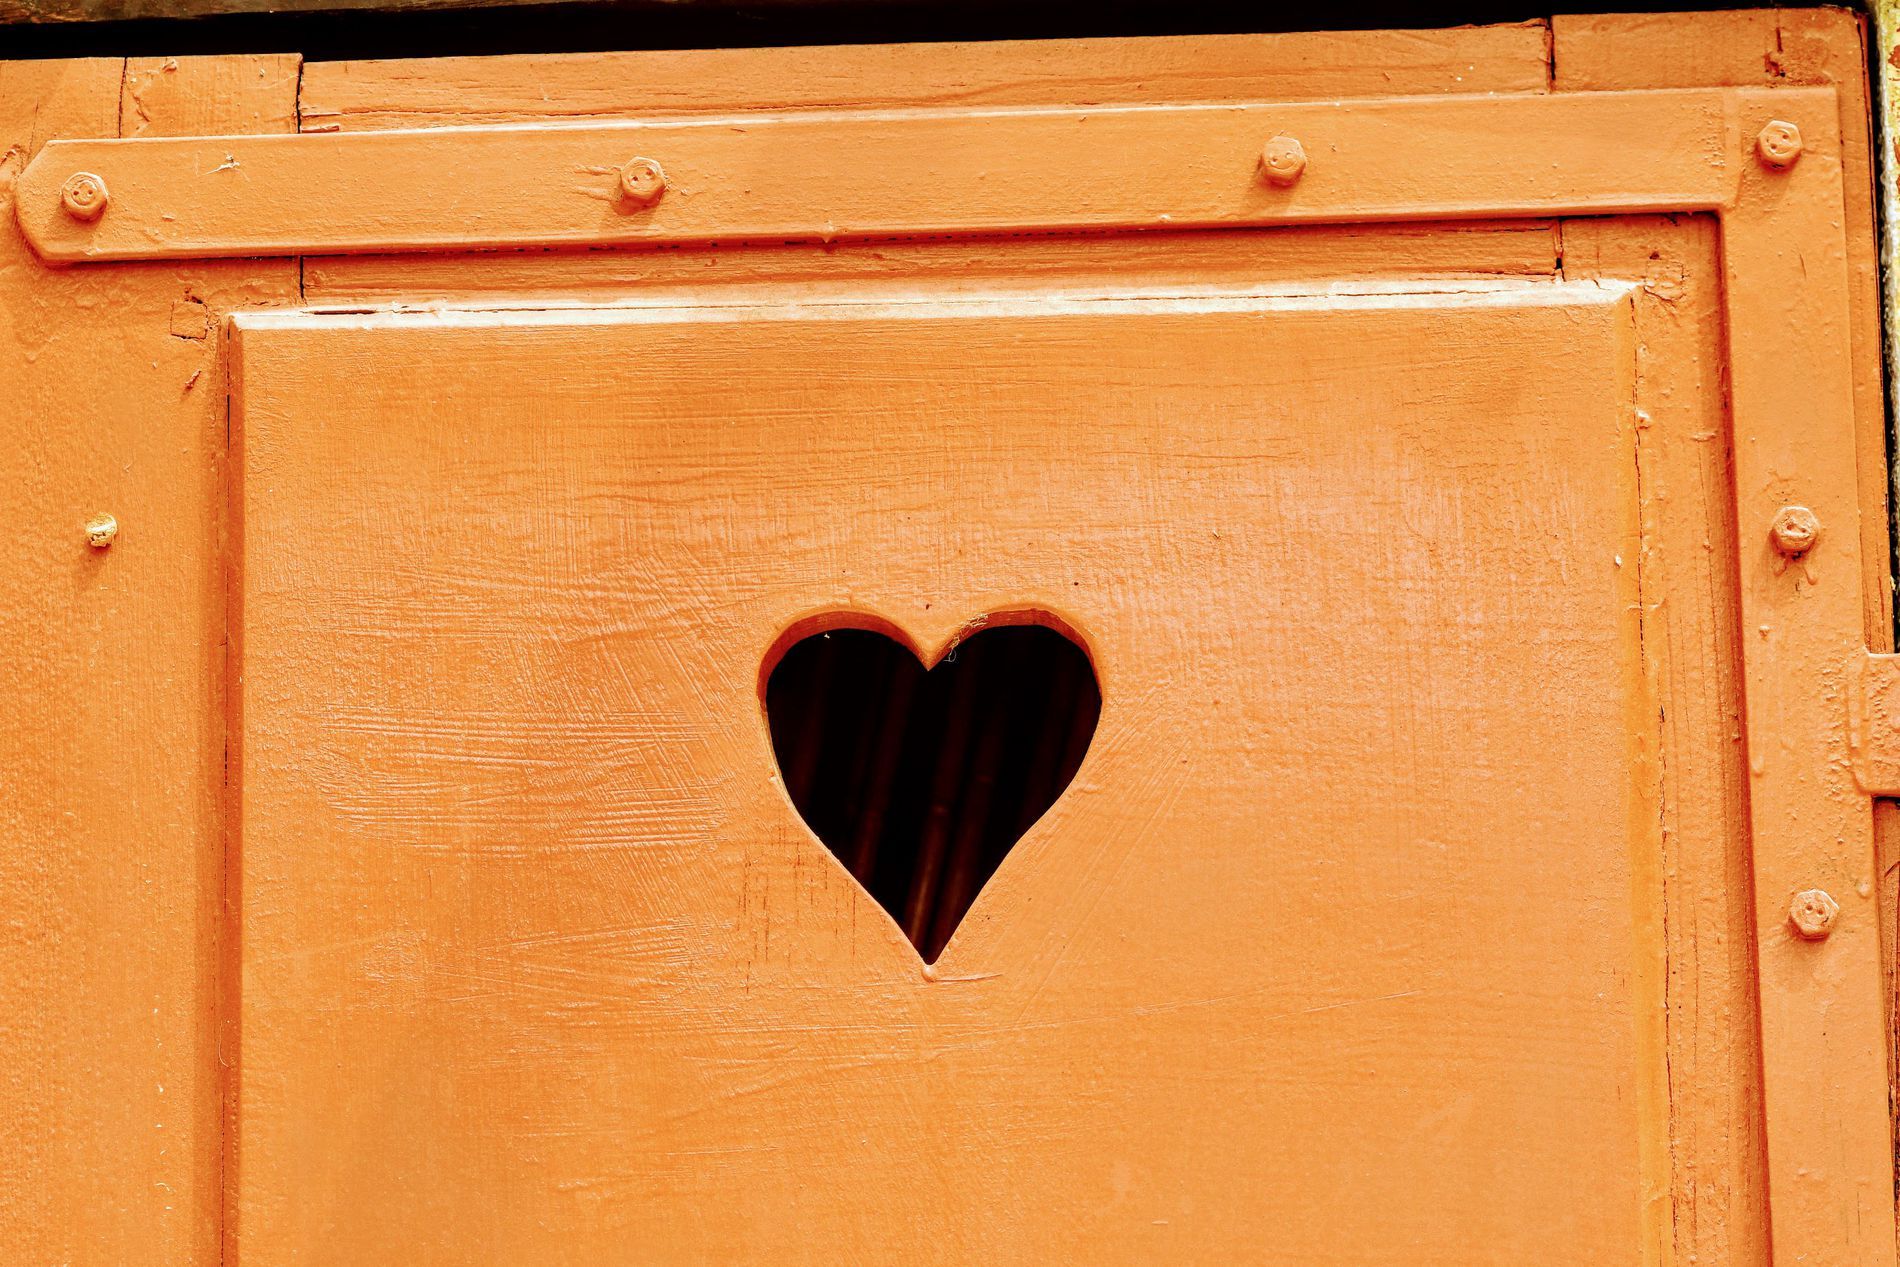
Wooden Door with a Heart Hole
A wooden door painted orange. A heart-shaped hole is cut out in the center of the door. The door is secured with screws along the edges. Part of the wall is visible on the right side next to the door.
A close-up shot is of a wooden door with a hand-cut heart shape. The weathered paint and exposed construction details give the door a quaintly primitive appearance, with the dark opening as a focal point.
Labels: Door, Symbol, Hole, Love Heart Symbol, Machine, Screw, Wood, Wall, Screws, Heart Hole
Camera: NIKON CORPORATION NIKON D500
Lens: 90mm f/2.8, Tamron SP AF 90mm f/2.8 Di Macro 1:1 (272NII)
Aperture: F6.3
Exposure: 1/500 sec
ISO: 400
Focal length: 90.0 mm